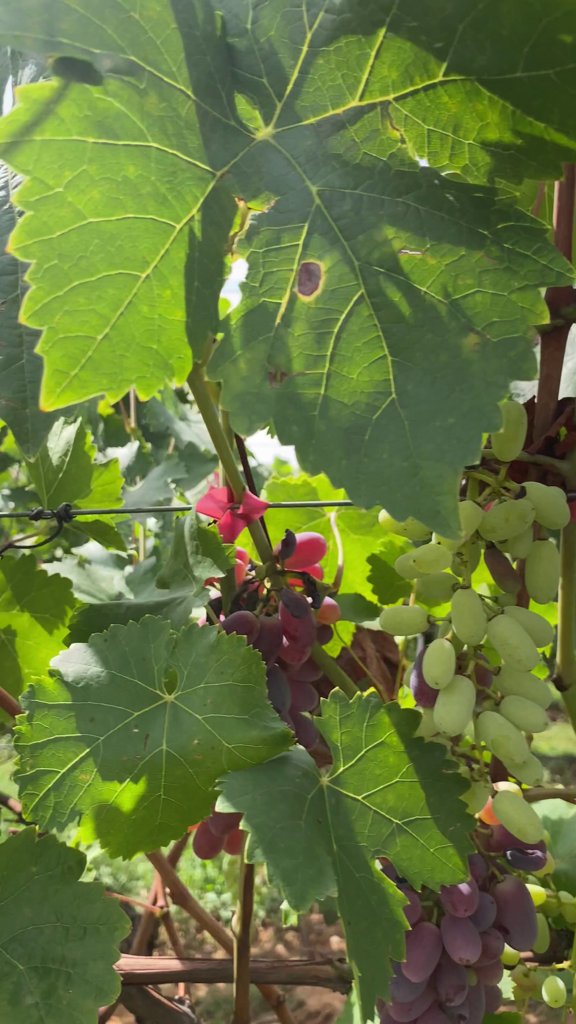
Berries visible: 78
Grape clusters: 3